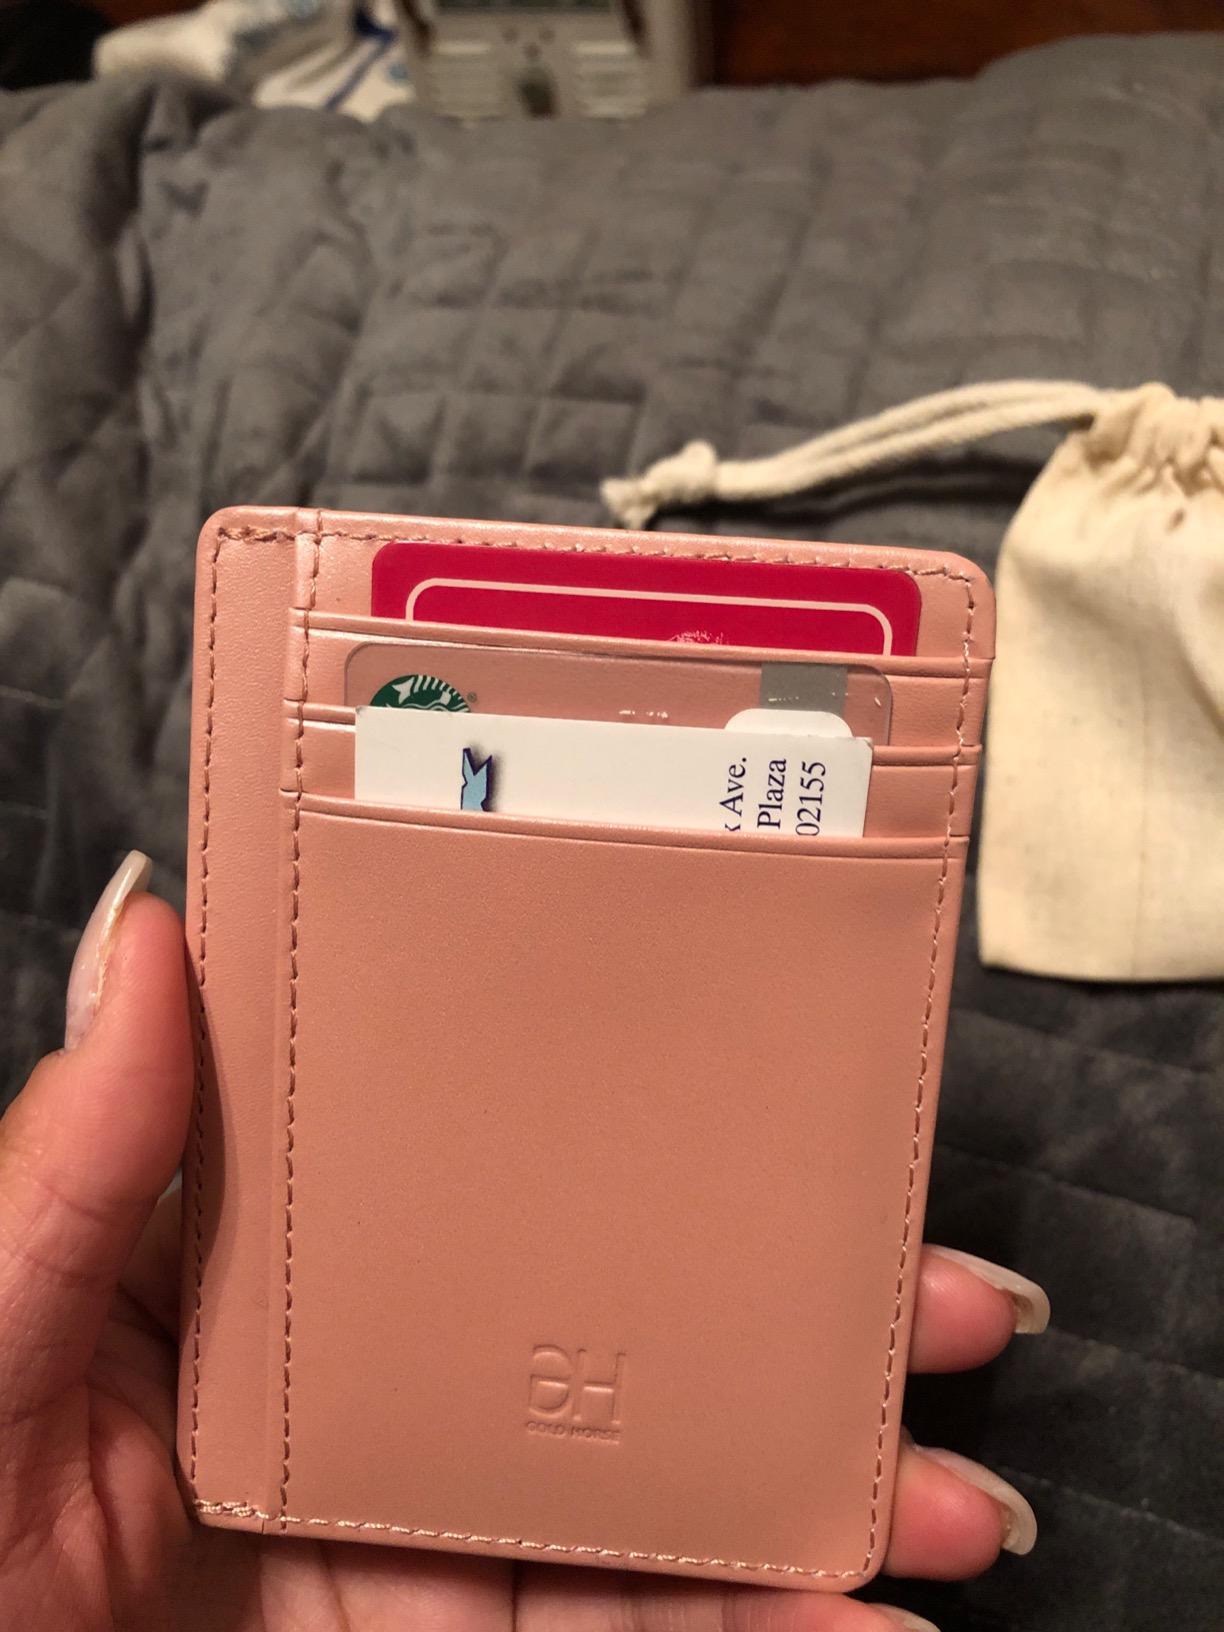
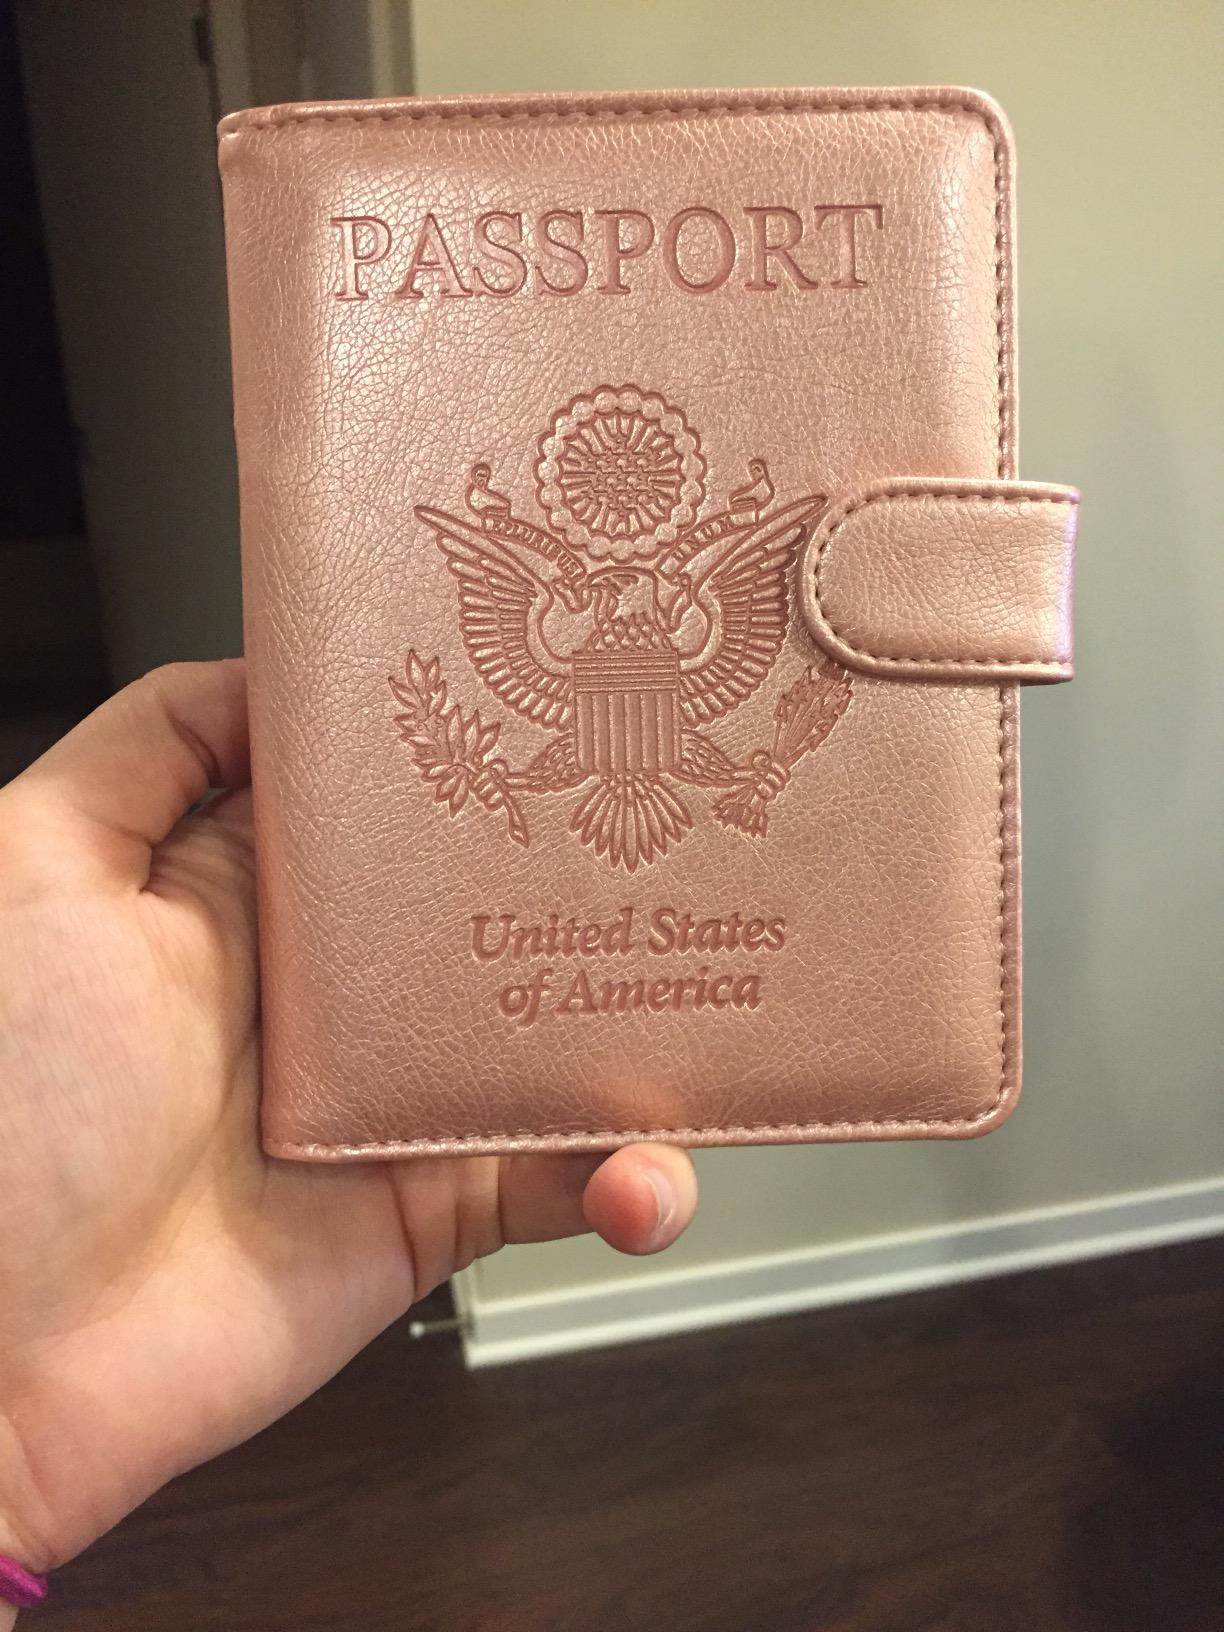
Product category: accessories_wallet
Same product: no